Seattle Reign FC

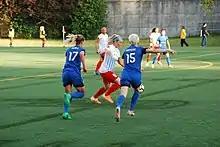
Seattle Reign forwards Beverly Yanez and Megan Rapinoe in a match against the Chicago Red Stars, June 28, 2017.

Following the loss of core players Kim Little and Keelin Winters following the 2016 season, the Reign faced a bit of re-structuring for the 2017 season. Three 2017 NWSL College Draft rookies were signed including defender Maddie Bauer, forward Katie Johnson, and midfielder Kristen McNabb. With Kim Little moving back to Arsenal, the Reign re-signed attacking midfielder Christine Nairn, who had played for the team during its inaugural season. The team also signed Canadian international Diana Matheson and Australian international Larissa Crummer, though they spent the majority of the season injured, as well as New Zealand international defender Rebekah Stott. The Reign finished in fifth place for the second consecutive season narrowly missing a playoff spot after losing 1–0 to Kansas City. Megan Rapinoe was the team's leading scorer (and league's third highest) with 12 goals. Her season performance contributed to her nomination as FIFA World Player of the Year the following year.